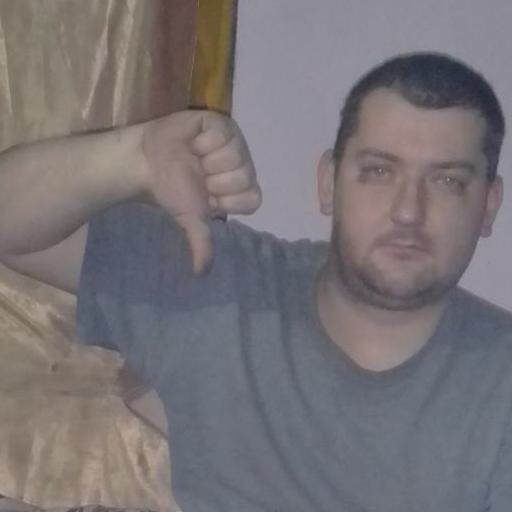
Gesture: dislike